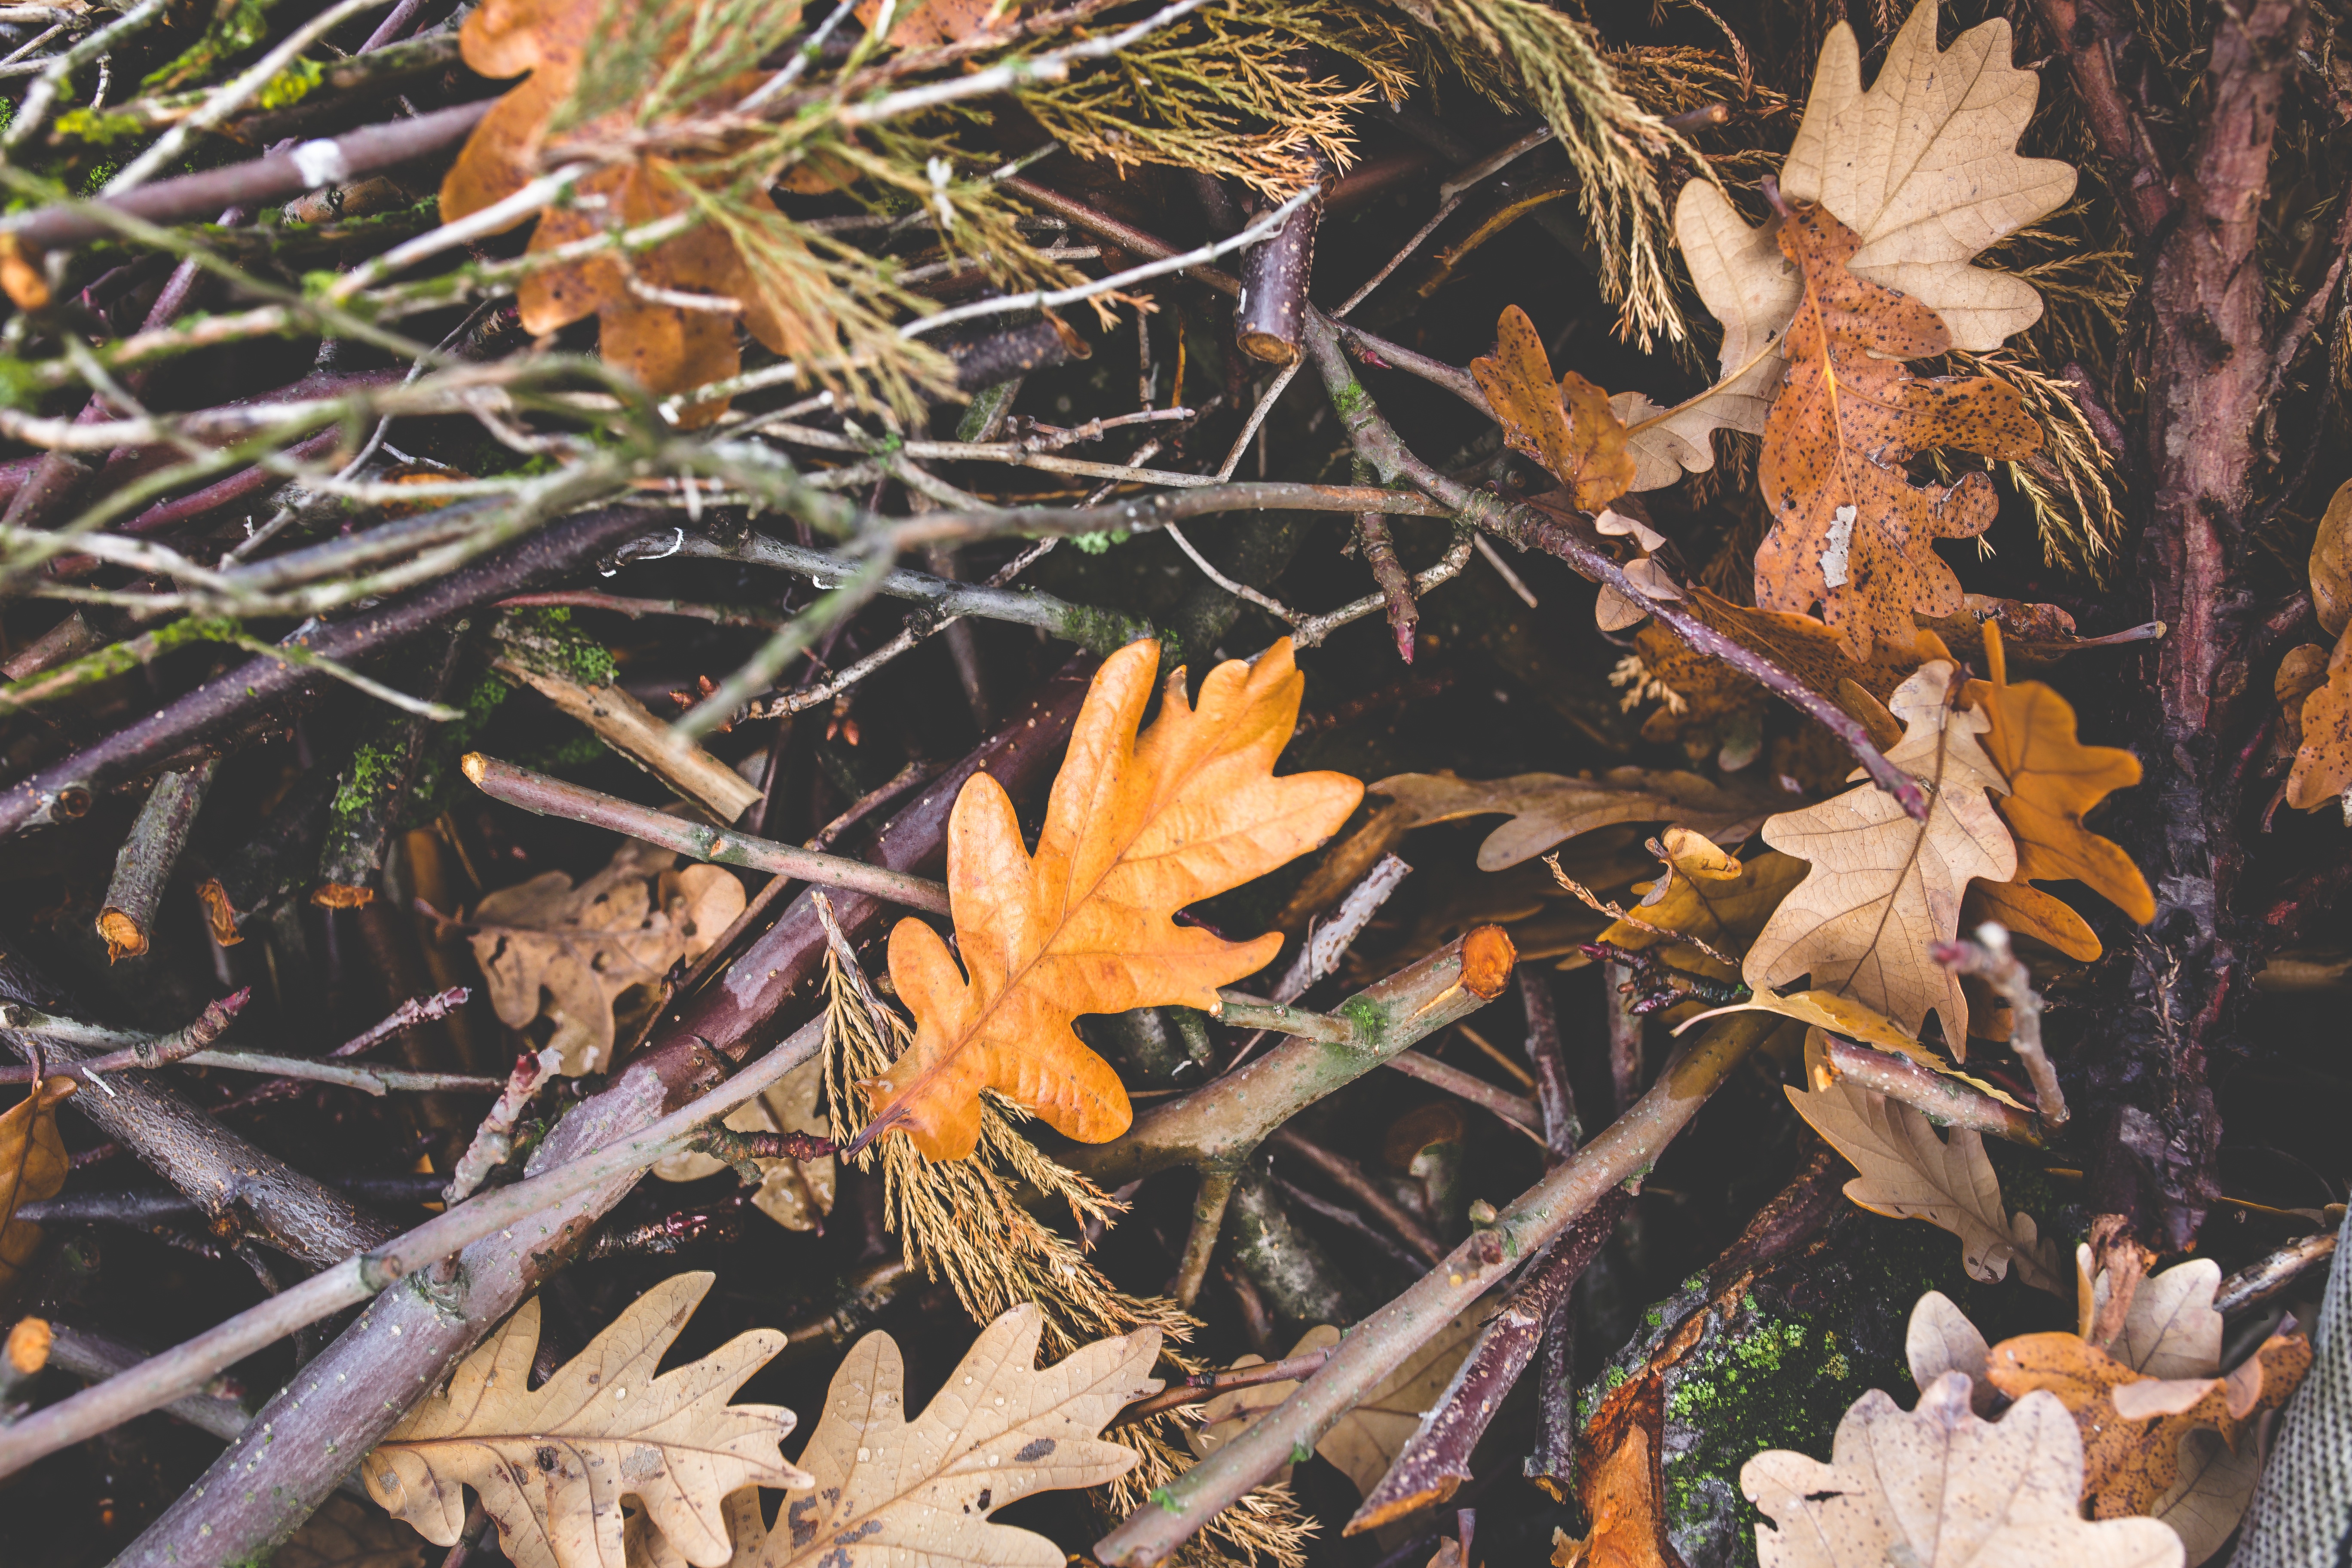
tree, nature, branch, plant, leaf, fall, flower, bush, autumn, botany, flora, season, leaves, mess, flowering plant, woody plant, land plant